Buenos Aires Underground

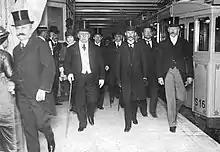
Vice president Victorino de la Plaza opening Line A (1913)

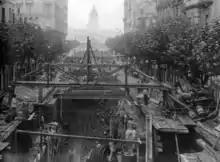
Construction of Line A under the Avenida de Mayo (1912)

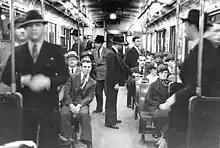
Inside a Line B Metropolitan Cammell car, circa 1938

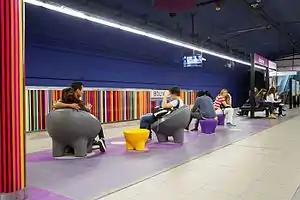
Bolívar station on Line E was opened in 1966.

Discussions on the need to build an underground transportation system in Buenos Aires began in the late nineteenth century, alongside the tramway system, which was one of the most extensive in the world at the time. The first trams appeared in 1870, and by about 1900 the system was in a crisis exacerbated by the monopolization of the lines, which had concentrated under the ownership of fewer companies during the electrification of the system.